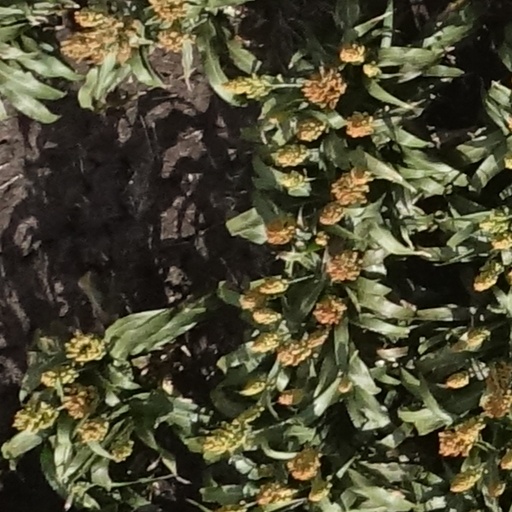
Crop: sorghum